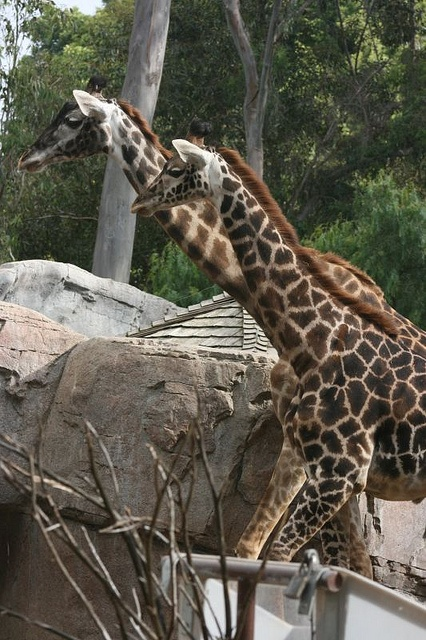
Two giraffes are walking through the enclosed area.
a couple of giraffes are standing by the rocks
Two gireffes are perched overlooking a fence at the zoo.
Two giraffes walking past a rock in its enclosure.
Two giraffes in a enclosure walking by a rock.